Consecutive fifths

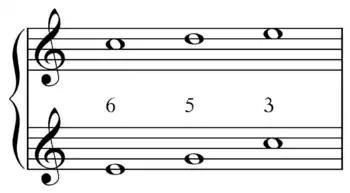
Horn fifths: both notes in the interval are approached in similar motion from below.

Consecutive fifths are avoided in part because they cause a loss of individuality between parts. This lack of individuality is even more pronounced when parts move in parallel octaves or in unison. These are therefore also generally forbidden among independently moving parts.